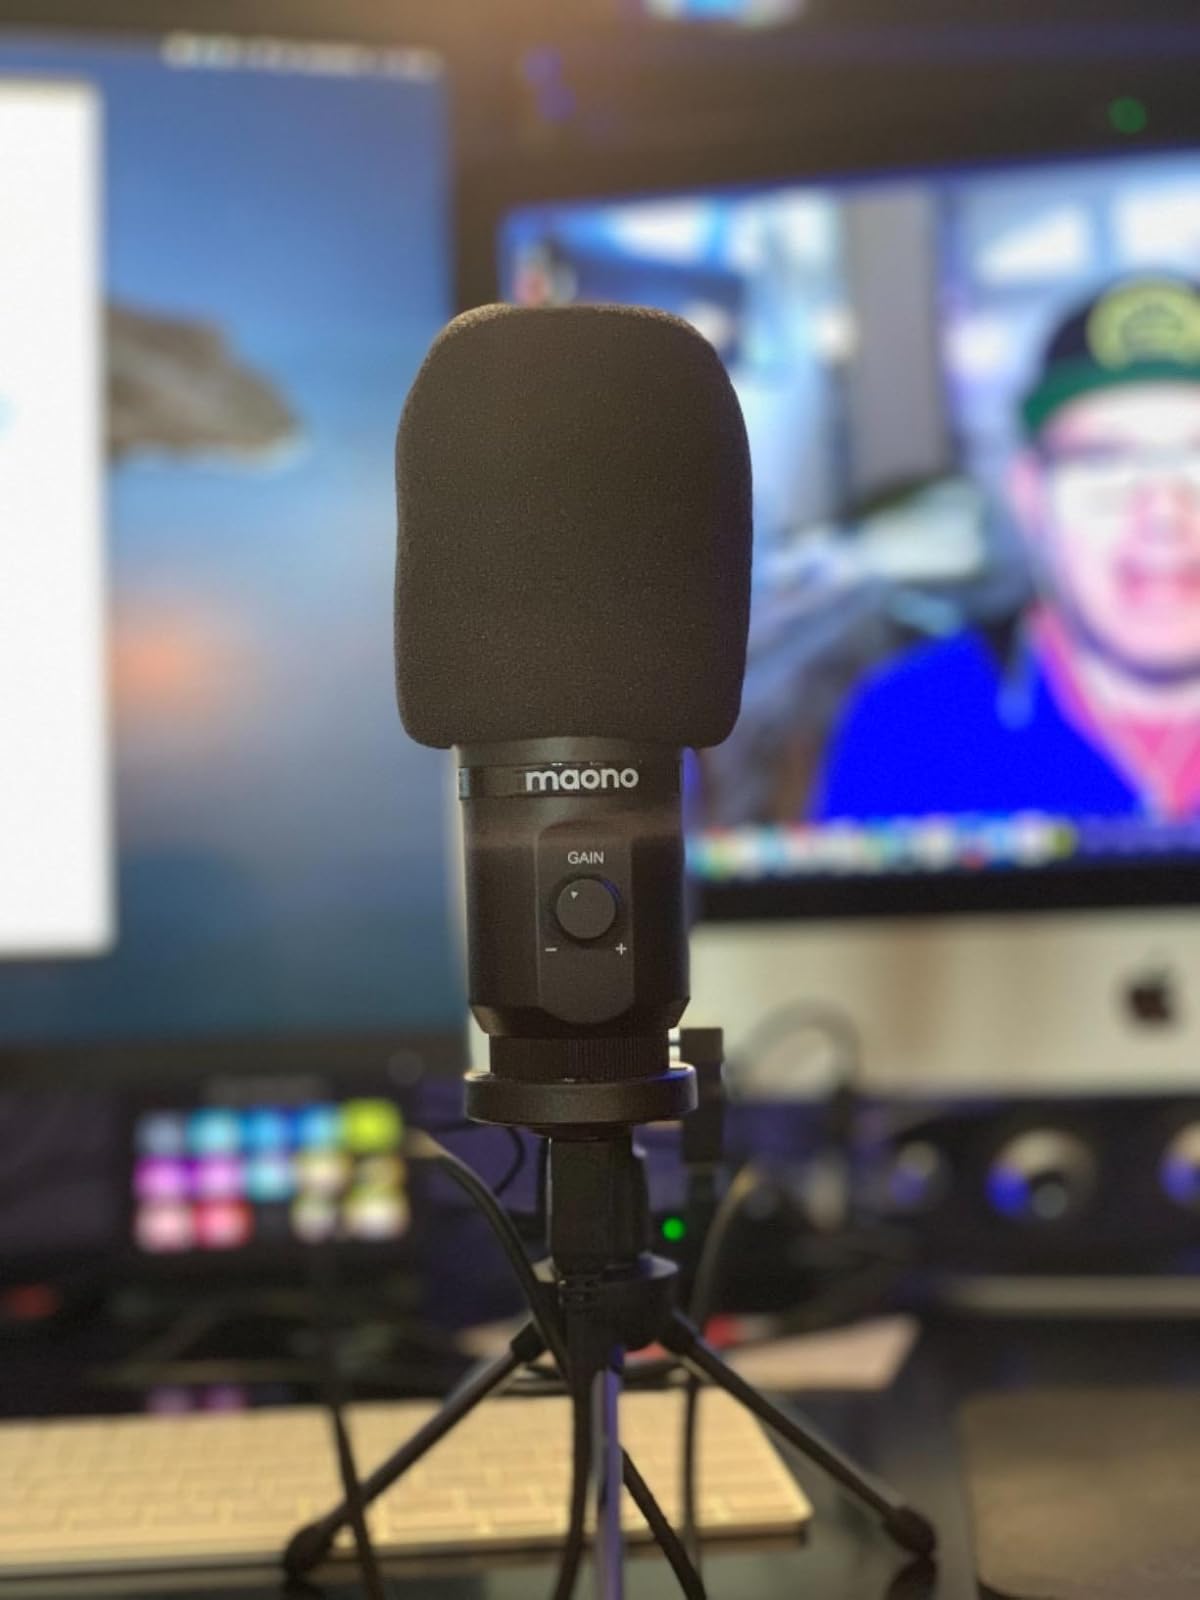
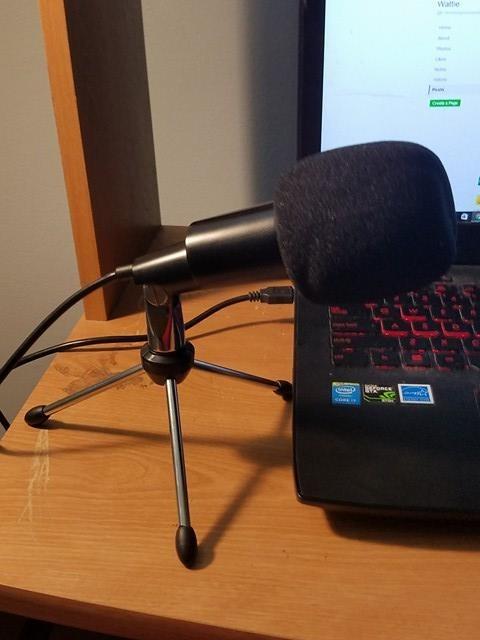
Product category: microphone
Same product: no